Red Hot Chili Peppers

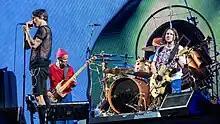
The band performing at Tottenham Hotspur Stadium in London, July 2023

The Chili Peppers were nominated for two MTV Europe Music Awards for "Best Rock Band" and "Best Live Artist" and nominated for "Best Group" at the 2012 People's Choice Awards "I'm with You" was also nominated for a 2012 Grammy Award for Best Rock Album. In April 2012, the Chili Peppers were inducted into the Rock and Roll Hall of Fame. A month later "Rock & Roll Hall of Fame Covers EP", was released for downloads only, consisting of previously released studio and live covers of artists which had influenced the band. From August 2012, the band began releasing a series of singles as the "I'm with You Sessions," which were compiled on the "I'm Beside You" LP in November 2013 as a Record Store Day exclusive.